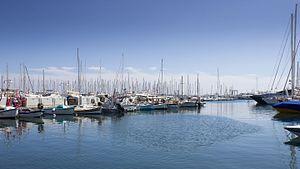
Port de Cannes
Cannes — /kan/ ou localement /ˈkanə/ — est une commune française de la communauté d'agglomération Cannes Pays de Lérins située dans le département des Alpes-Maritimes, en région Provence-Alpes-Côte d'Azur, sur la Côte d'Azur dont elle est une ville phare. Ses habitants sont appelés les Cannois en français et les canenc en provençal.